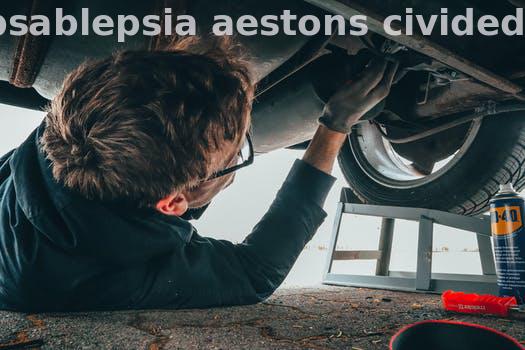
Label: Watermark